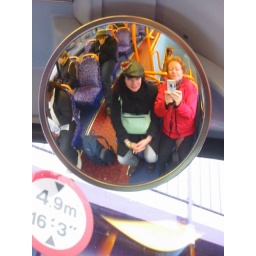
in the bus mirror